Toyota Succeed

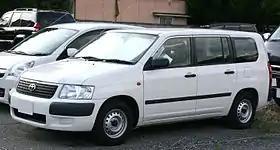
Toyota Succeed Van UL (NCP51V)

The Toyota Succeed is a now-discontinued station wagon/van sold by Toyota in Japan as passenger car and commercial van. It was a sister car to the Probox, sold through Toyota's Toyota Store and Toyopet Store dealership networks. After Toyota merged their separate dealership chains, the Succeed was replaced by the Probox.